The Price She Paid

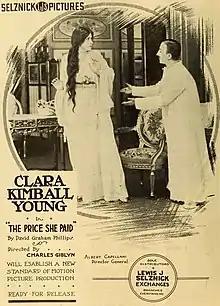

The Price She Paid is a 1917 American silent drama film directed by Charles Giblyn and starring Clara Kimball Young, Louise Beaudet and Alan Hale. It was shot at Lewis J. Selznick's Fort Lee studios in New Jersey.